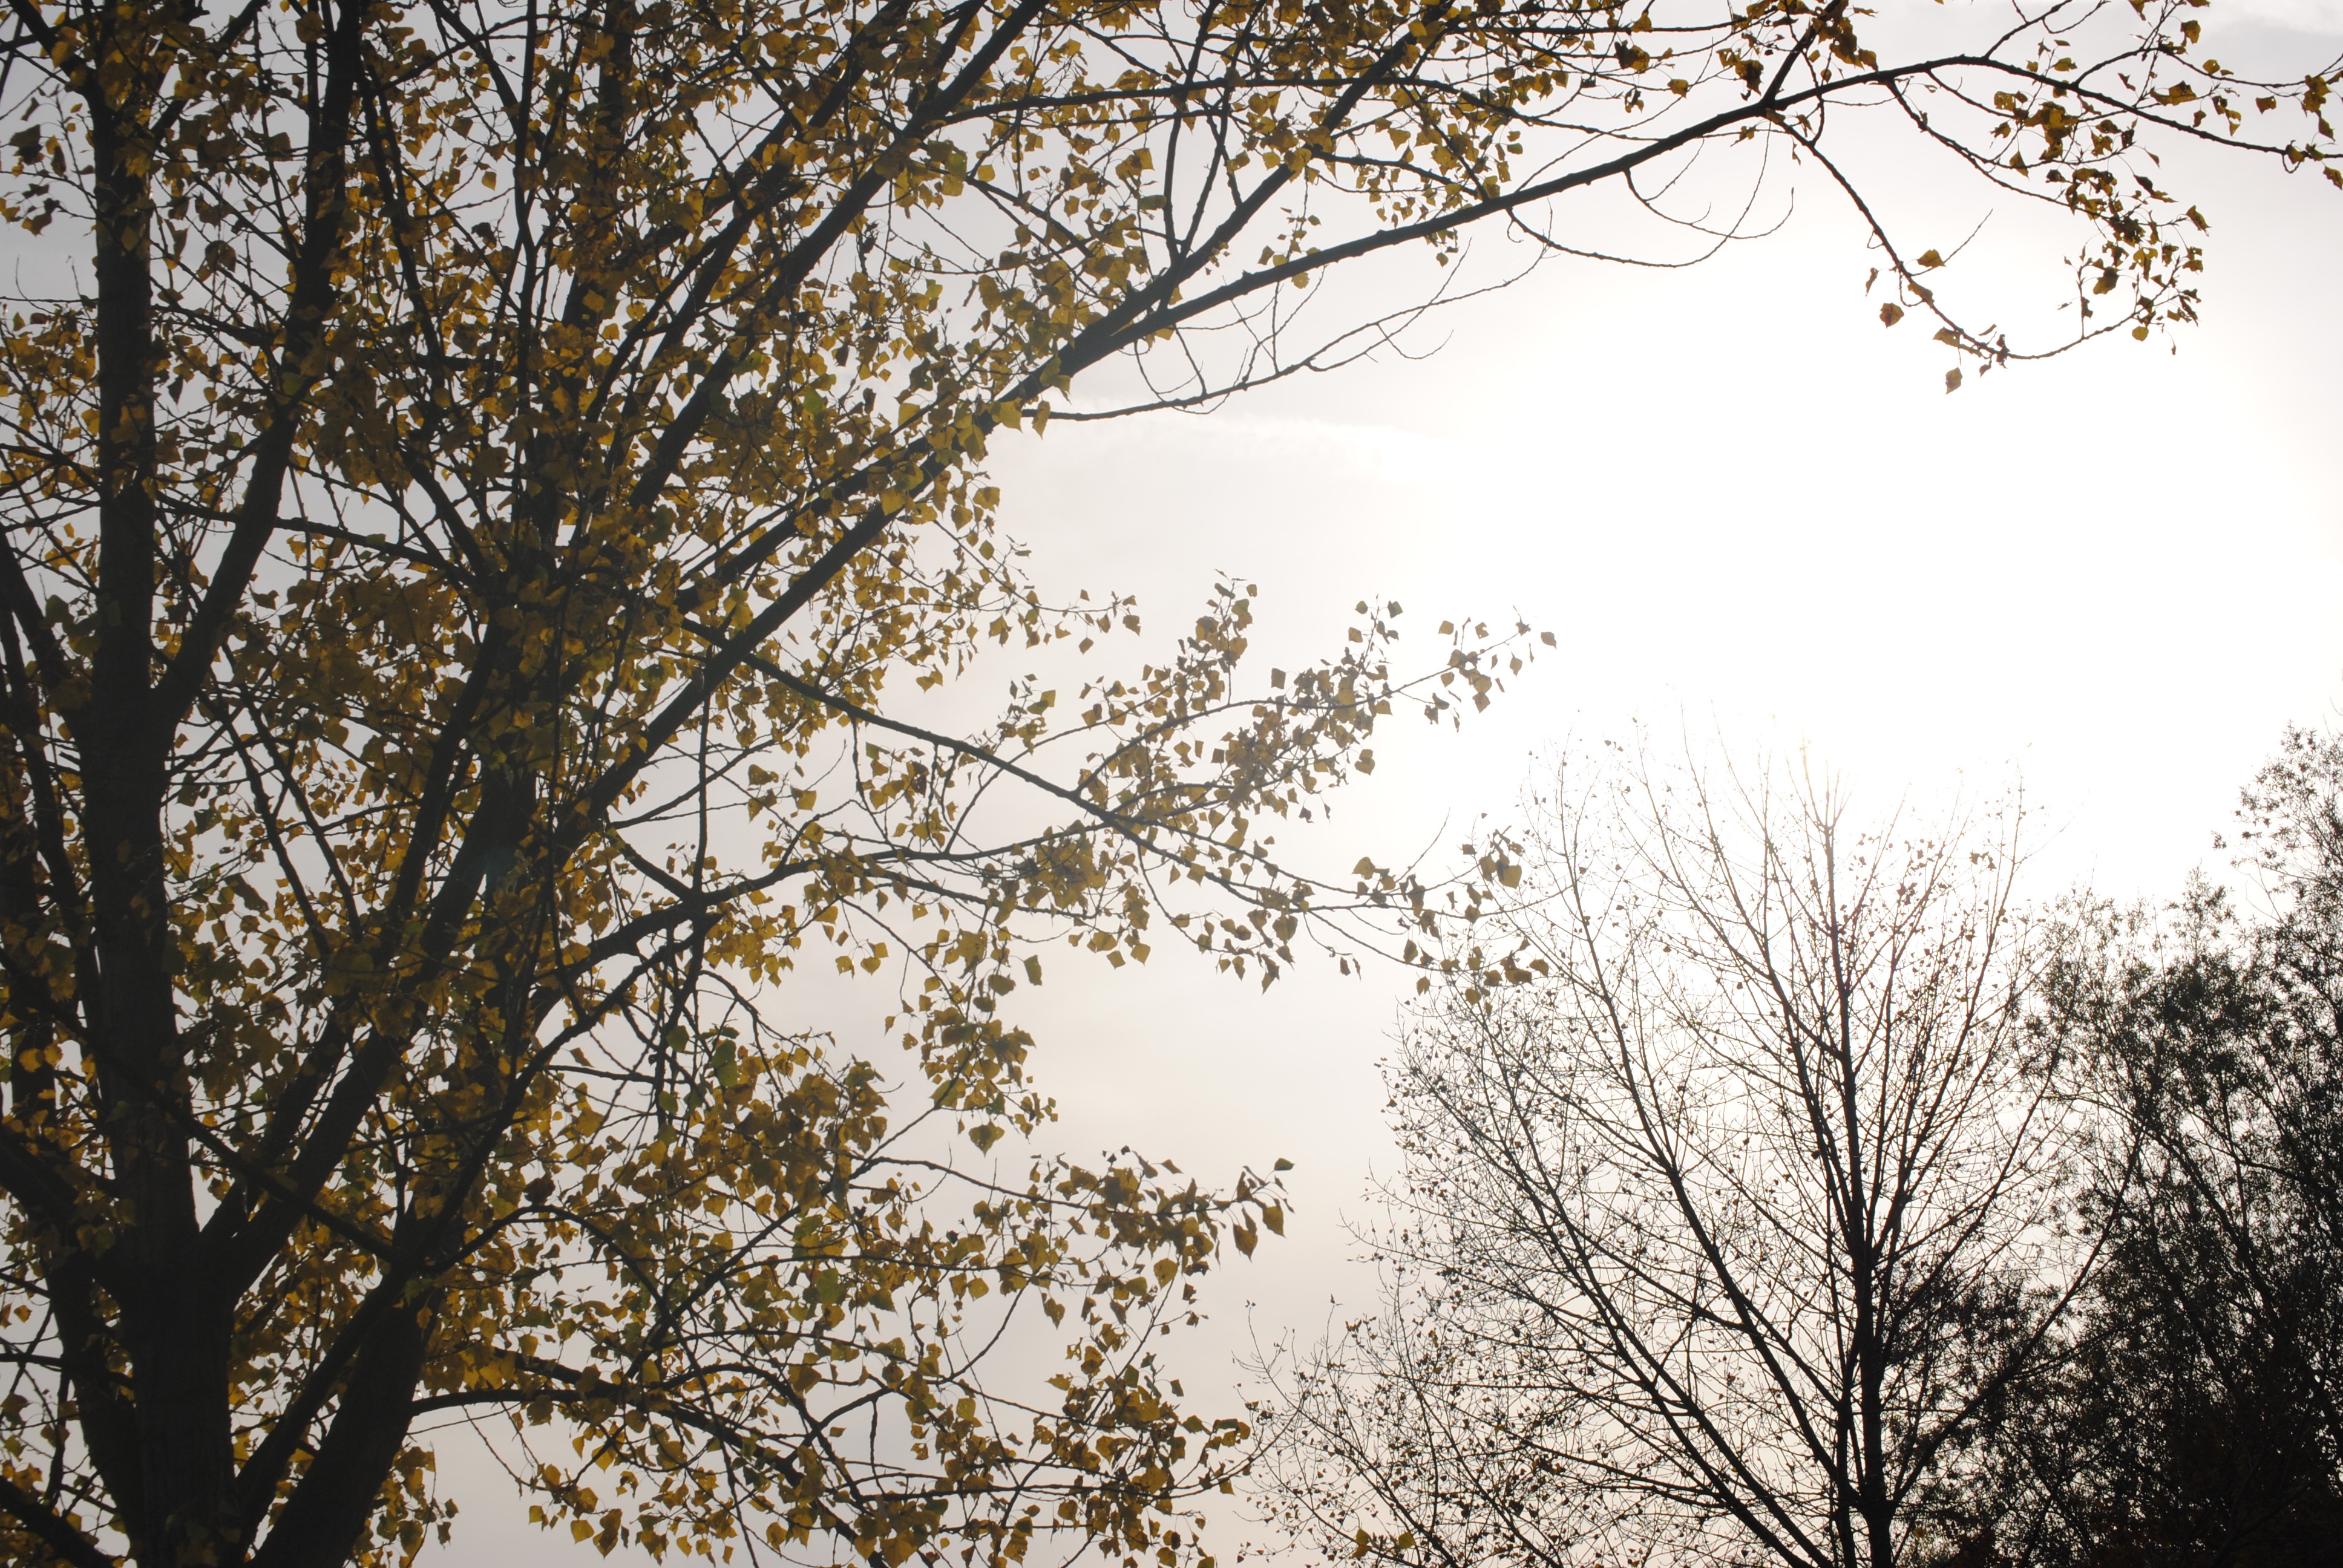
tree, nature, forest, branch, blossom, snow, winter, plant, fog, sunlight, morning, leaf, flower, spring, autumn, season, woodland, colourless, atmospheric phenomenon, woody plant